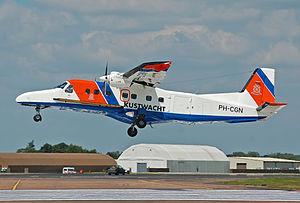
La Garde côtière néerlandaise est une organisation nationale chargée des missions de service et de maintien de l'ordre le long du littoral néerlandais et dans la partie néerlandaise de la mer du Nord.
L'Armée de l'air royale néerlandaise est la composante aérienne militaire des Forces armées néerlandaises. Elle comptabilise un effectif de plus de 8 000 personnes et une possession de 263 aéronefs, dont 63 de combat et 88 drones.